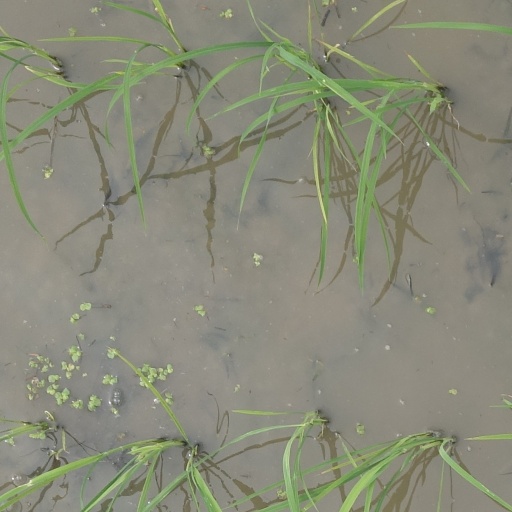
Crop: rice